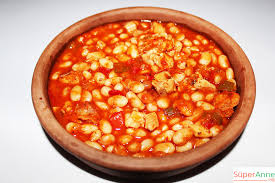
Yemek: kuru_fasulye